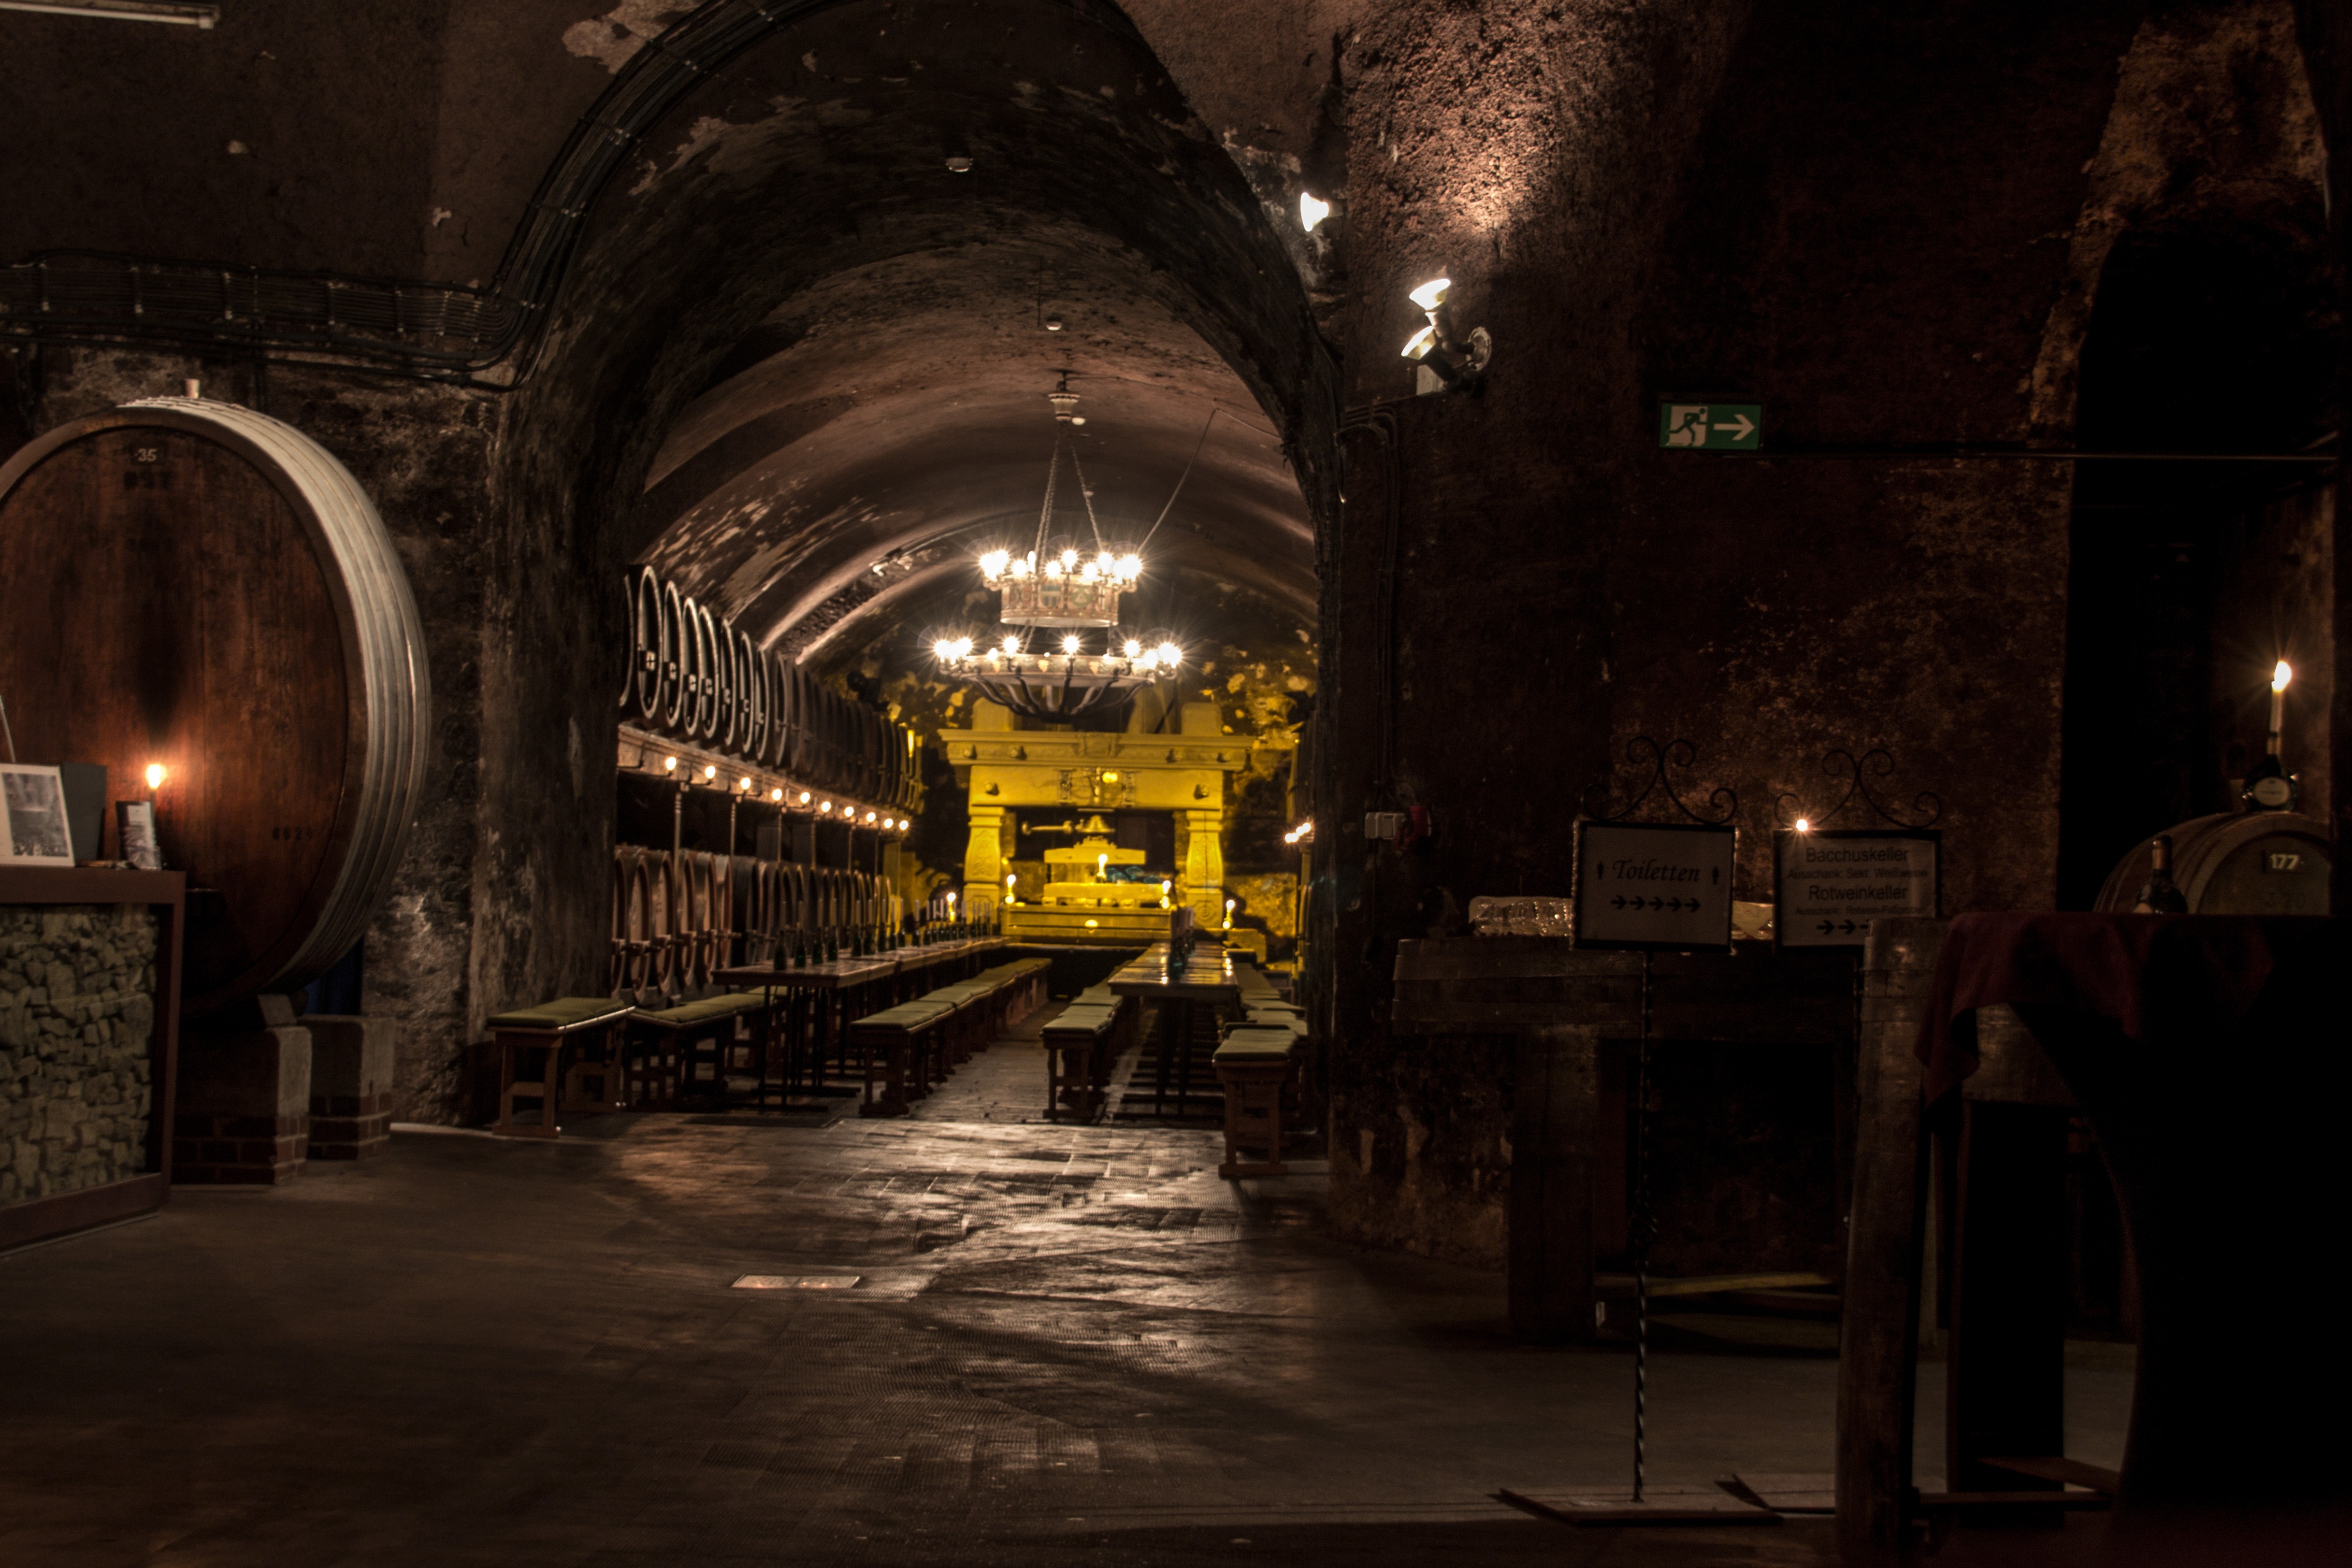
light, wine, night, building, tunnel, darkness, lighting, barrel, temple, infrastructure, stock, cellar, keller, wooden barrels, winemaker, wine storage, wine barrel, wine barrels, urban area